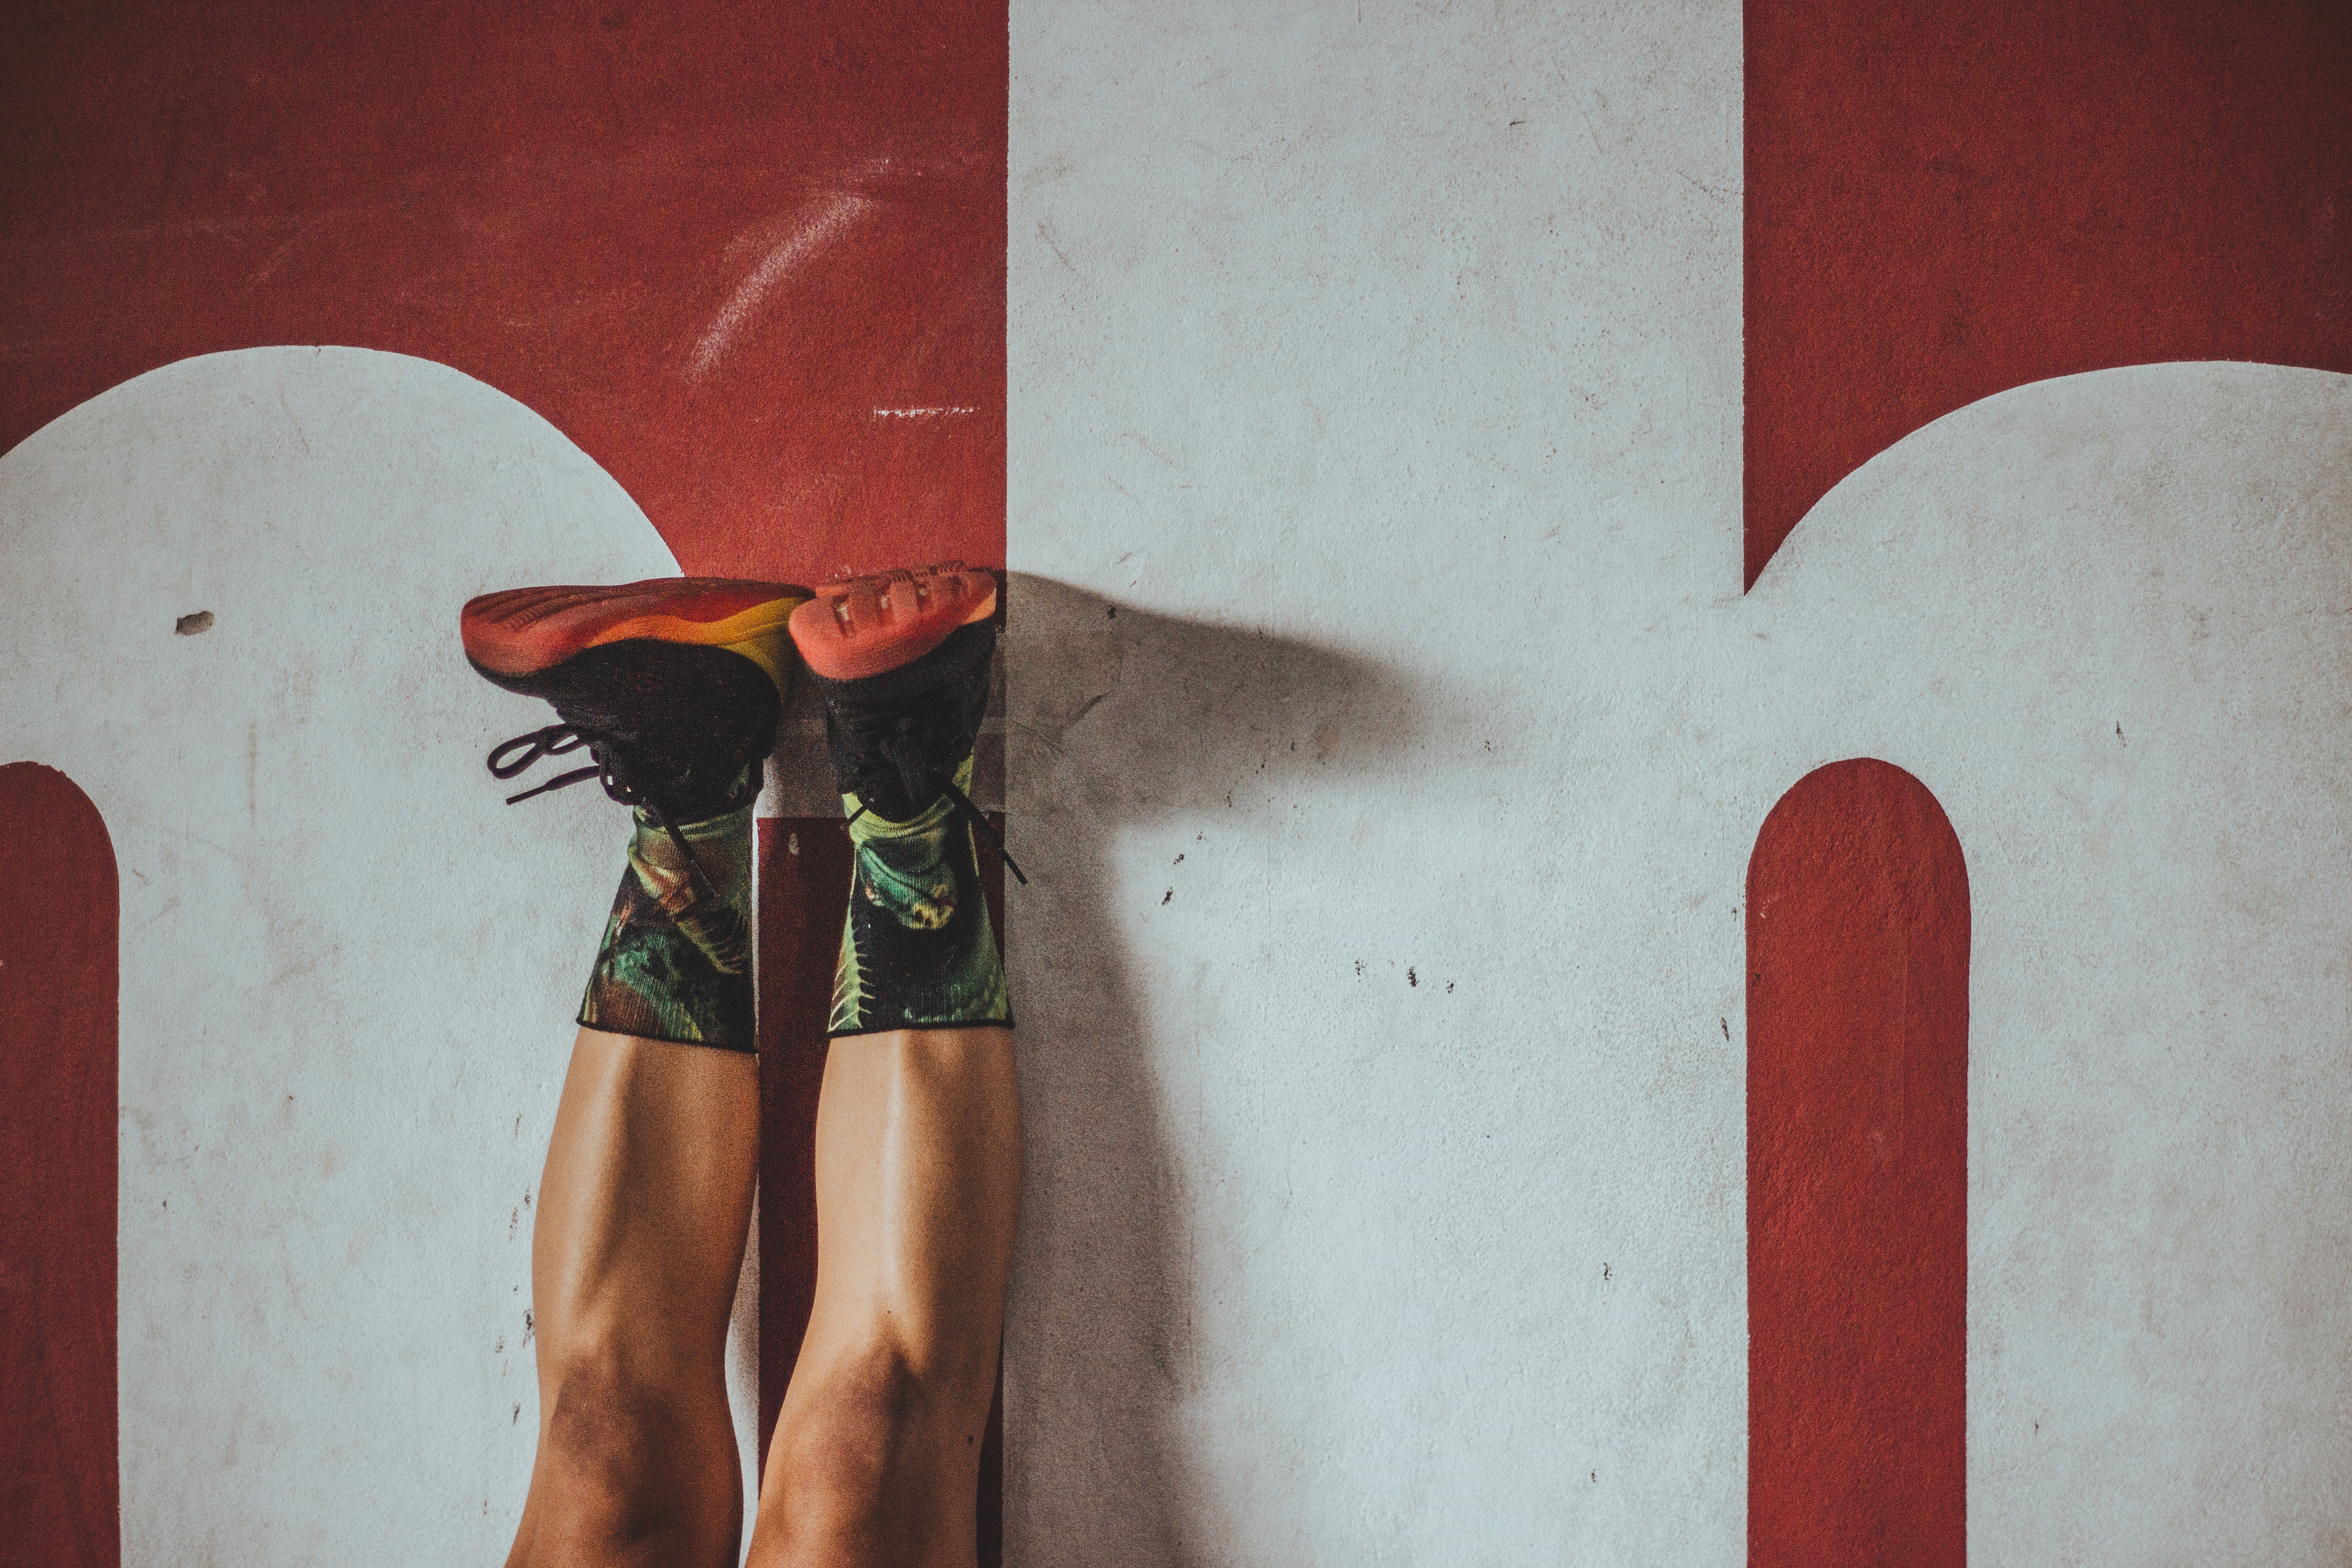
red, wall, standing, line, leg, Tints and shades, visual arts, shadow, art